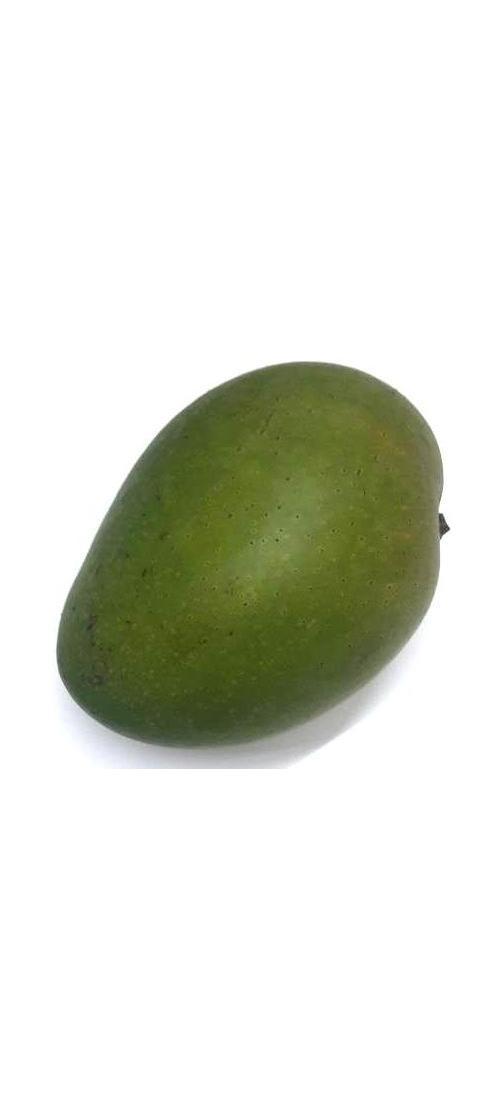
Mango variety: Ashshina Zhinuk